Wood End, Kingsbury, Warwickshire

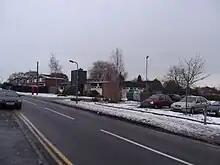
Wood End Village Hall

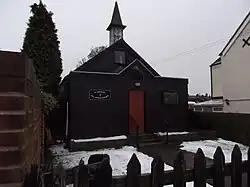
St Michael & All Angels Church on Smith Street

The population, in 2001, for the 002D (Lower Layer Super Output Area), in which Wood End is the only settlement, was 2,205. According to the 2001 Census the population of the Hurley and Wood End ward was 3,642. Over 99.5% of people (3,550) describe themselves as White British with 89 people from other ethnic groups. The village has 1,820 female inhabitants and 1,822 male inhabitants.